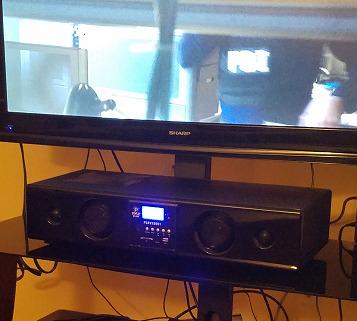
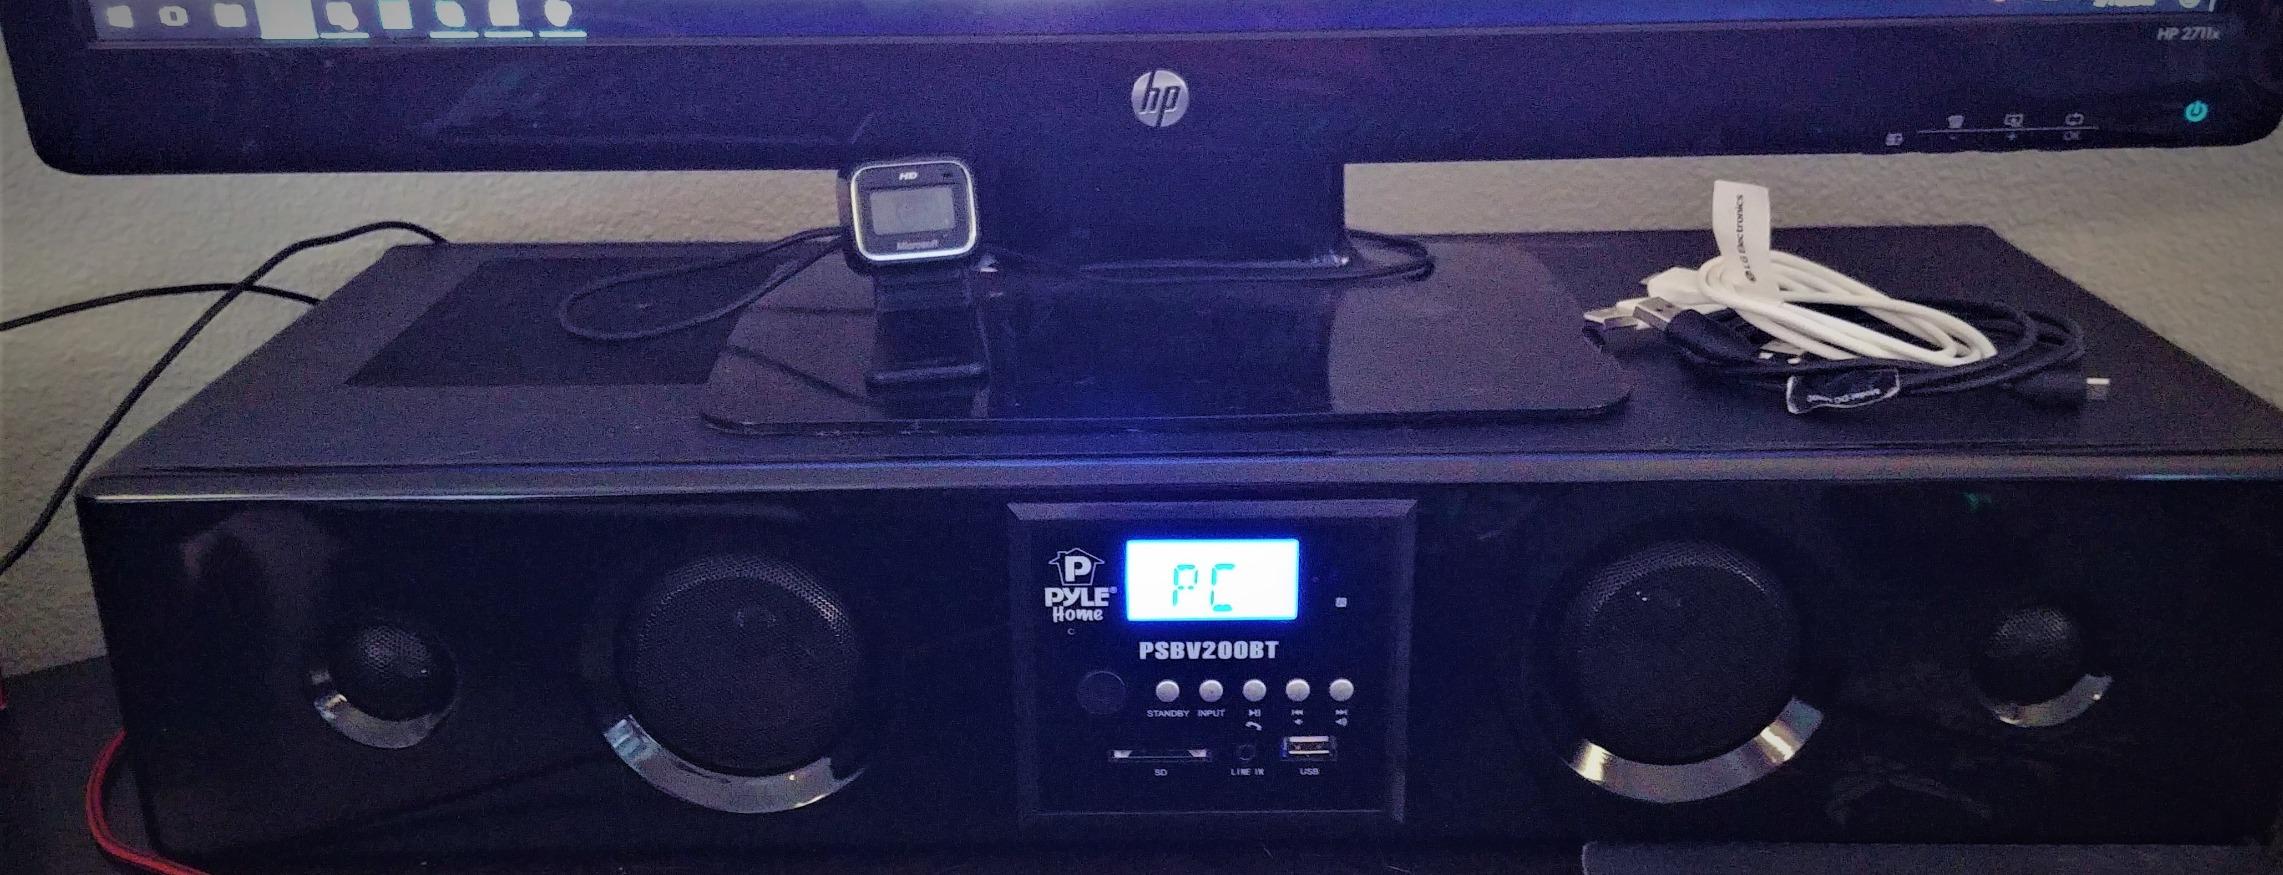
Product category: speaker
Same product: yes